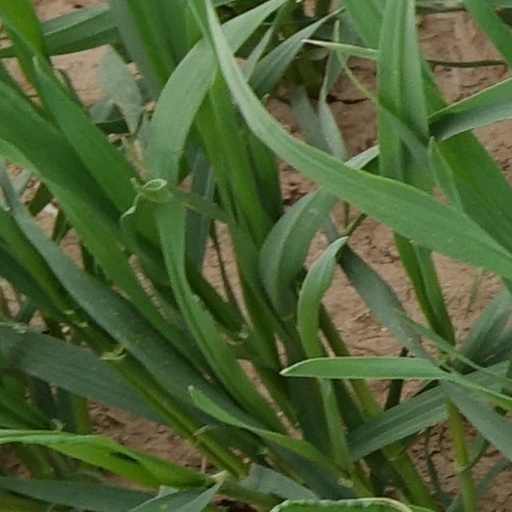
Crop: wheat